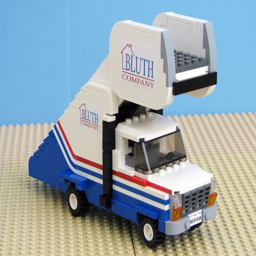
the car is especially handy if your date is stuck in a tree .